Puppy Linux

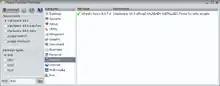
Puppy Package Manager showing Slackware 14 indic fonts package

Puppy Linux's package manager, "Puppy Package Manager", installs packages in PET (Puppy Enhanced Tarball) format by default but it also accepts packages from other distros (such as .deb, .rpm, .txz, and .tgz packages) or by using third-party tools to convert packages from other distros to PET packages. "Puppy Package Manager" can also trim the software bloat of a package to reduce the disk space used.